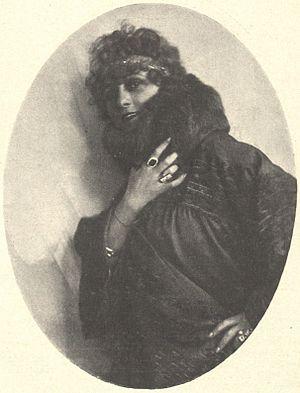
Mizzi Günther, née le 8 février 1879 à Varnsdorf et décédée le 18 mars 1961 à Vienne, est une chanteuse d'opéra et d'opérette ainsi qu'actrice de théâtre autrichienne.